Artem Shevchenko

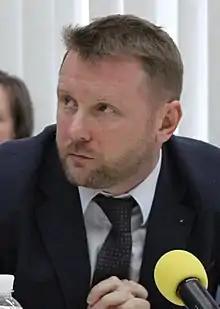
Artem Shevchenko

Artem Valeriiovych Shevchenko (born 30 October 1977) is a Ukrainian TV journalist and manager, and is also the CEO of TVi channel.